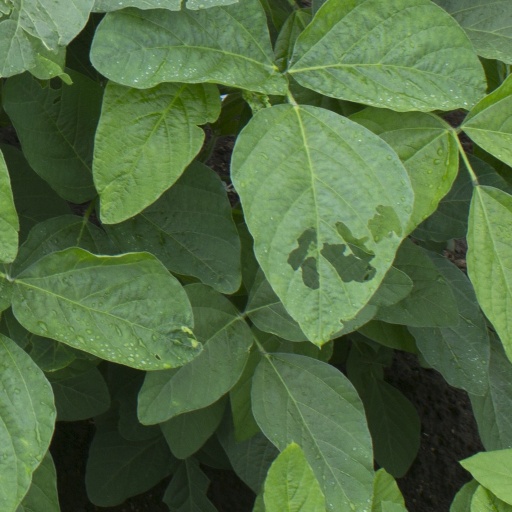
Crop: soybean